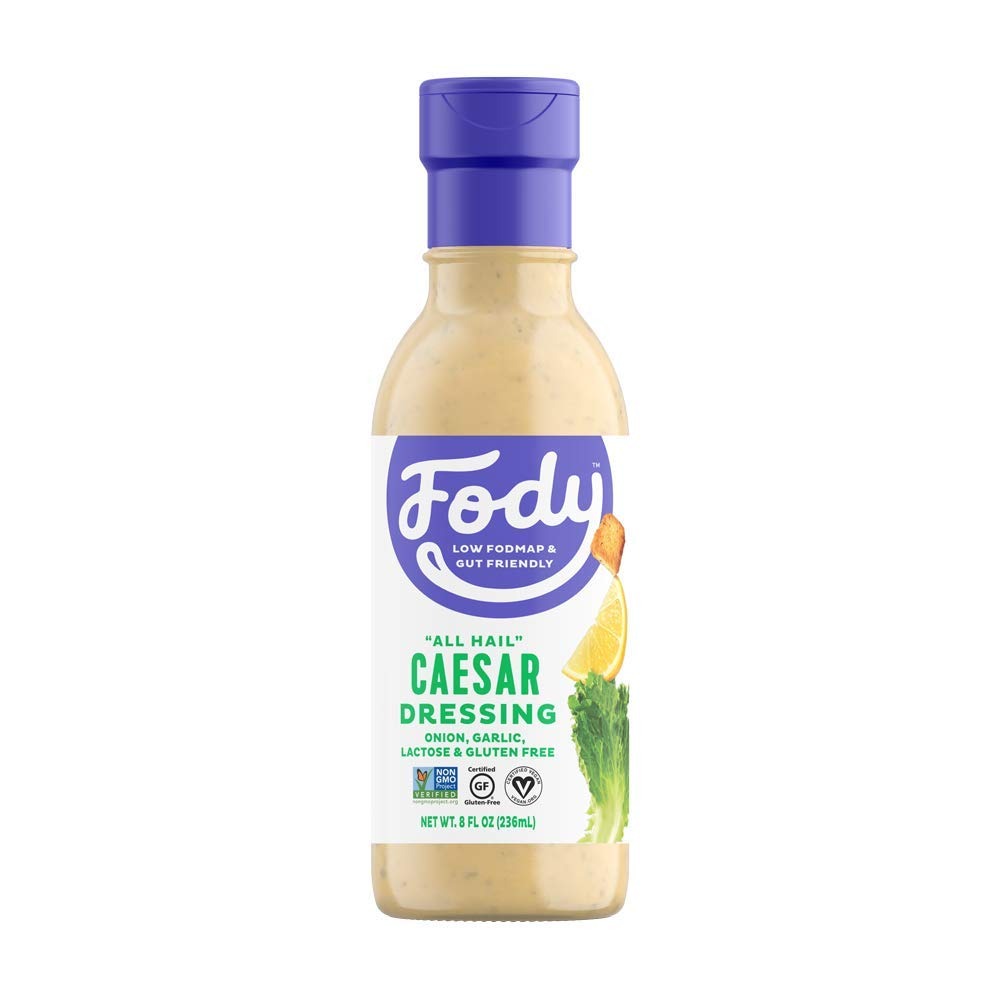
Item Name: Fody Food Company - Dressing Salad Ceasar - Case of 6-8 Fz
Bullet Point: Fody Food Co. Caesar Salad Dressing, Gluten Free, Lactose Free, 8 Fluid Ounces (Pack Of 6)
Value: 8.0
Unit: Fl Oz

Price: 10